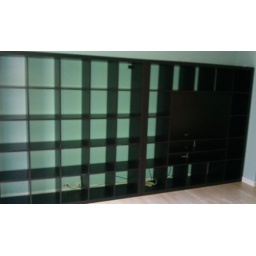
Huge built-in in the bedroom with space for a television, computer monitor, or decorative space.